Vladimir Semakov

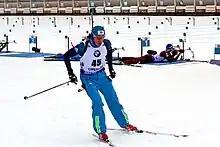
Semakov in 2018

Vladimir Semakov (born 11 May 1985, Izhevsk) is a Russian (until 2014) and Ukrainian (since 2014) biathlete of the World Cup level. He participated at 2018 Winter Olympics.